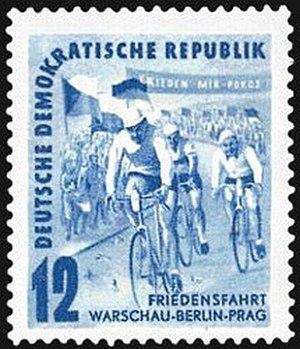
La Course de la Paix est une épreuve cycliste à étapes, créée en 1948. Organisée par les quotidiens des partis communistes polonais Trybuna Ludu et tchécoslovaque Rudé Právo, la course se dispute jusqu'en 1951 entre Varsovie et Prague. En 1952, le journal Neues Deutschland, organe du Parti socialiste unifié d'Allemagne se joint à l'organisation. Désormais, la Course de la Paix alterne ses départs et ses arrivées entre les trois capitales, Berlin, Prague et Varsovie. Cette organisation dure jusqu'en 1984. En 1985 et 1986, les soviétiques sont associés à l'organisation de la course : le quotidien la Pravda devient coorganisateur et les départs sont donnés de Moscou puis de Kiev. Elle reprend en 1987 son parcours traditionnel, entre Berlin, Prague et Varsovie, et célèbre son 40ᵉ anniversaire en réunissant au départ de Berlin 156 coureurs répartis en 26 équipes venues de 3 continents. C'est son apogée. La première page du règlement de la Course de la Paix définit l'objectif de l'épreuve :